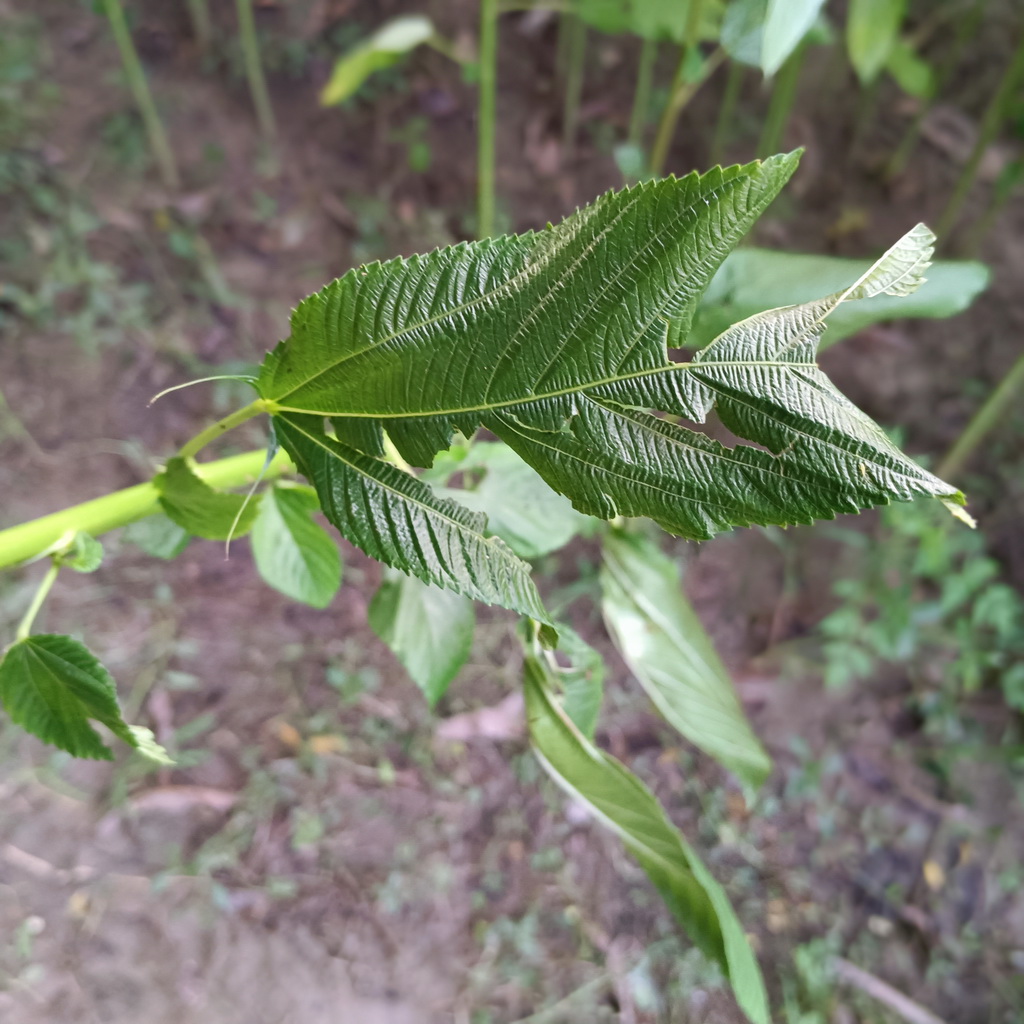
Label: Stem Soft Rot